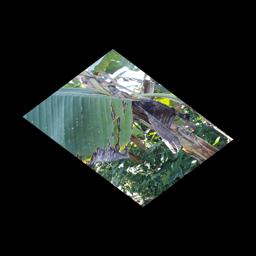
Label: BLACK SIGATOKA